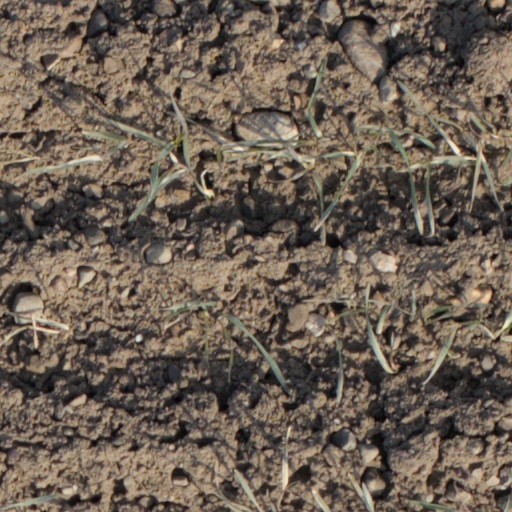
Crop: wheat